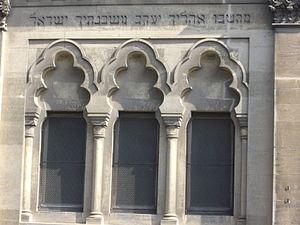
Synagogue d'Épernay (Marne, France)